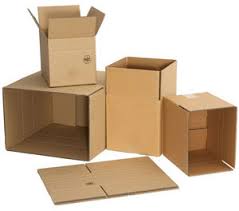
Waste category: cardboard